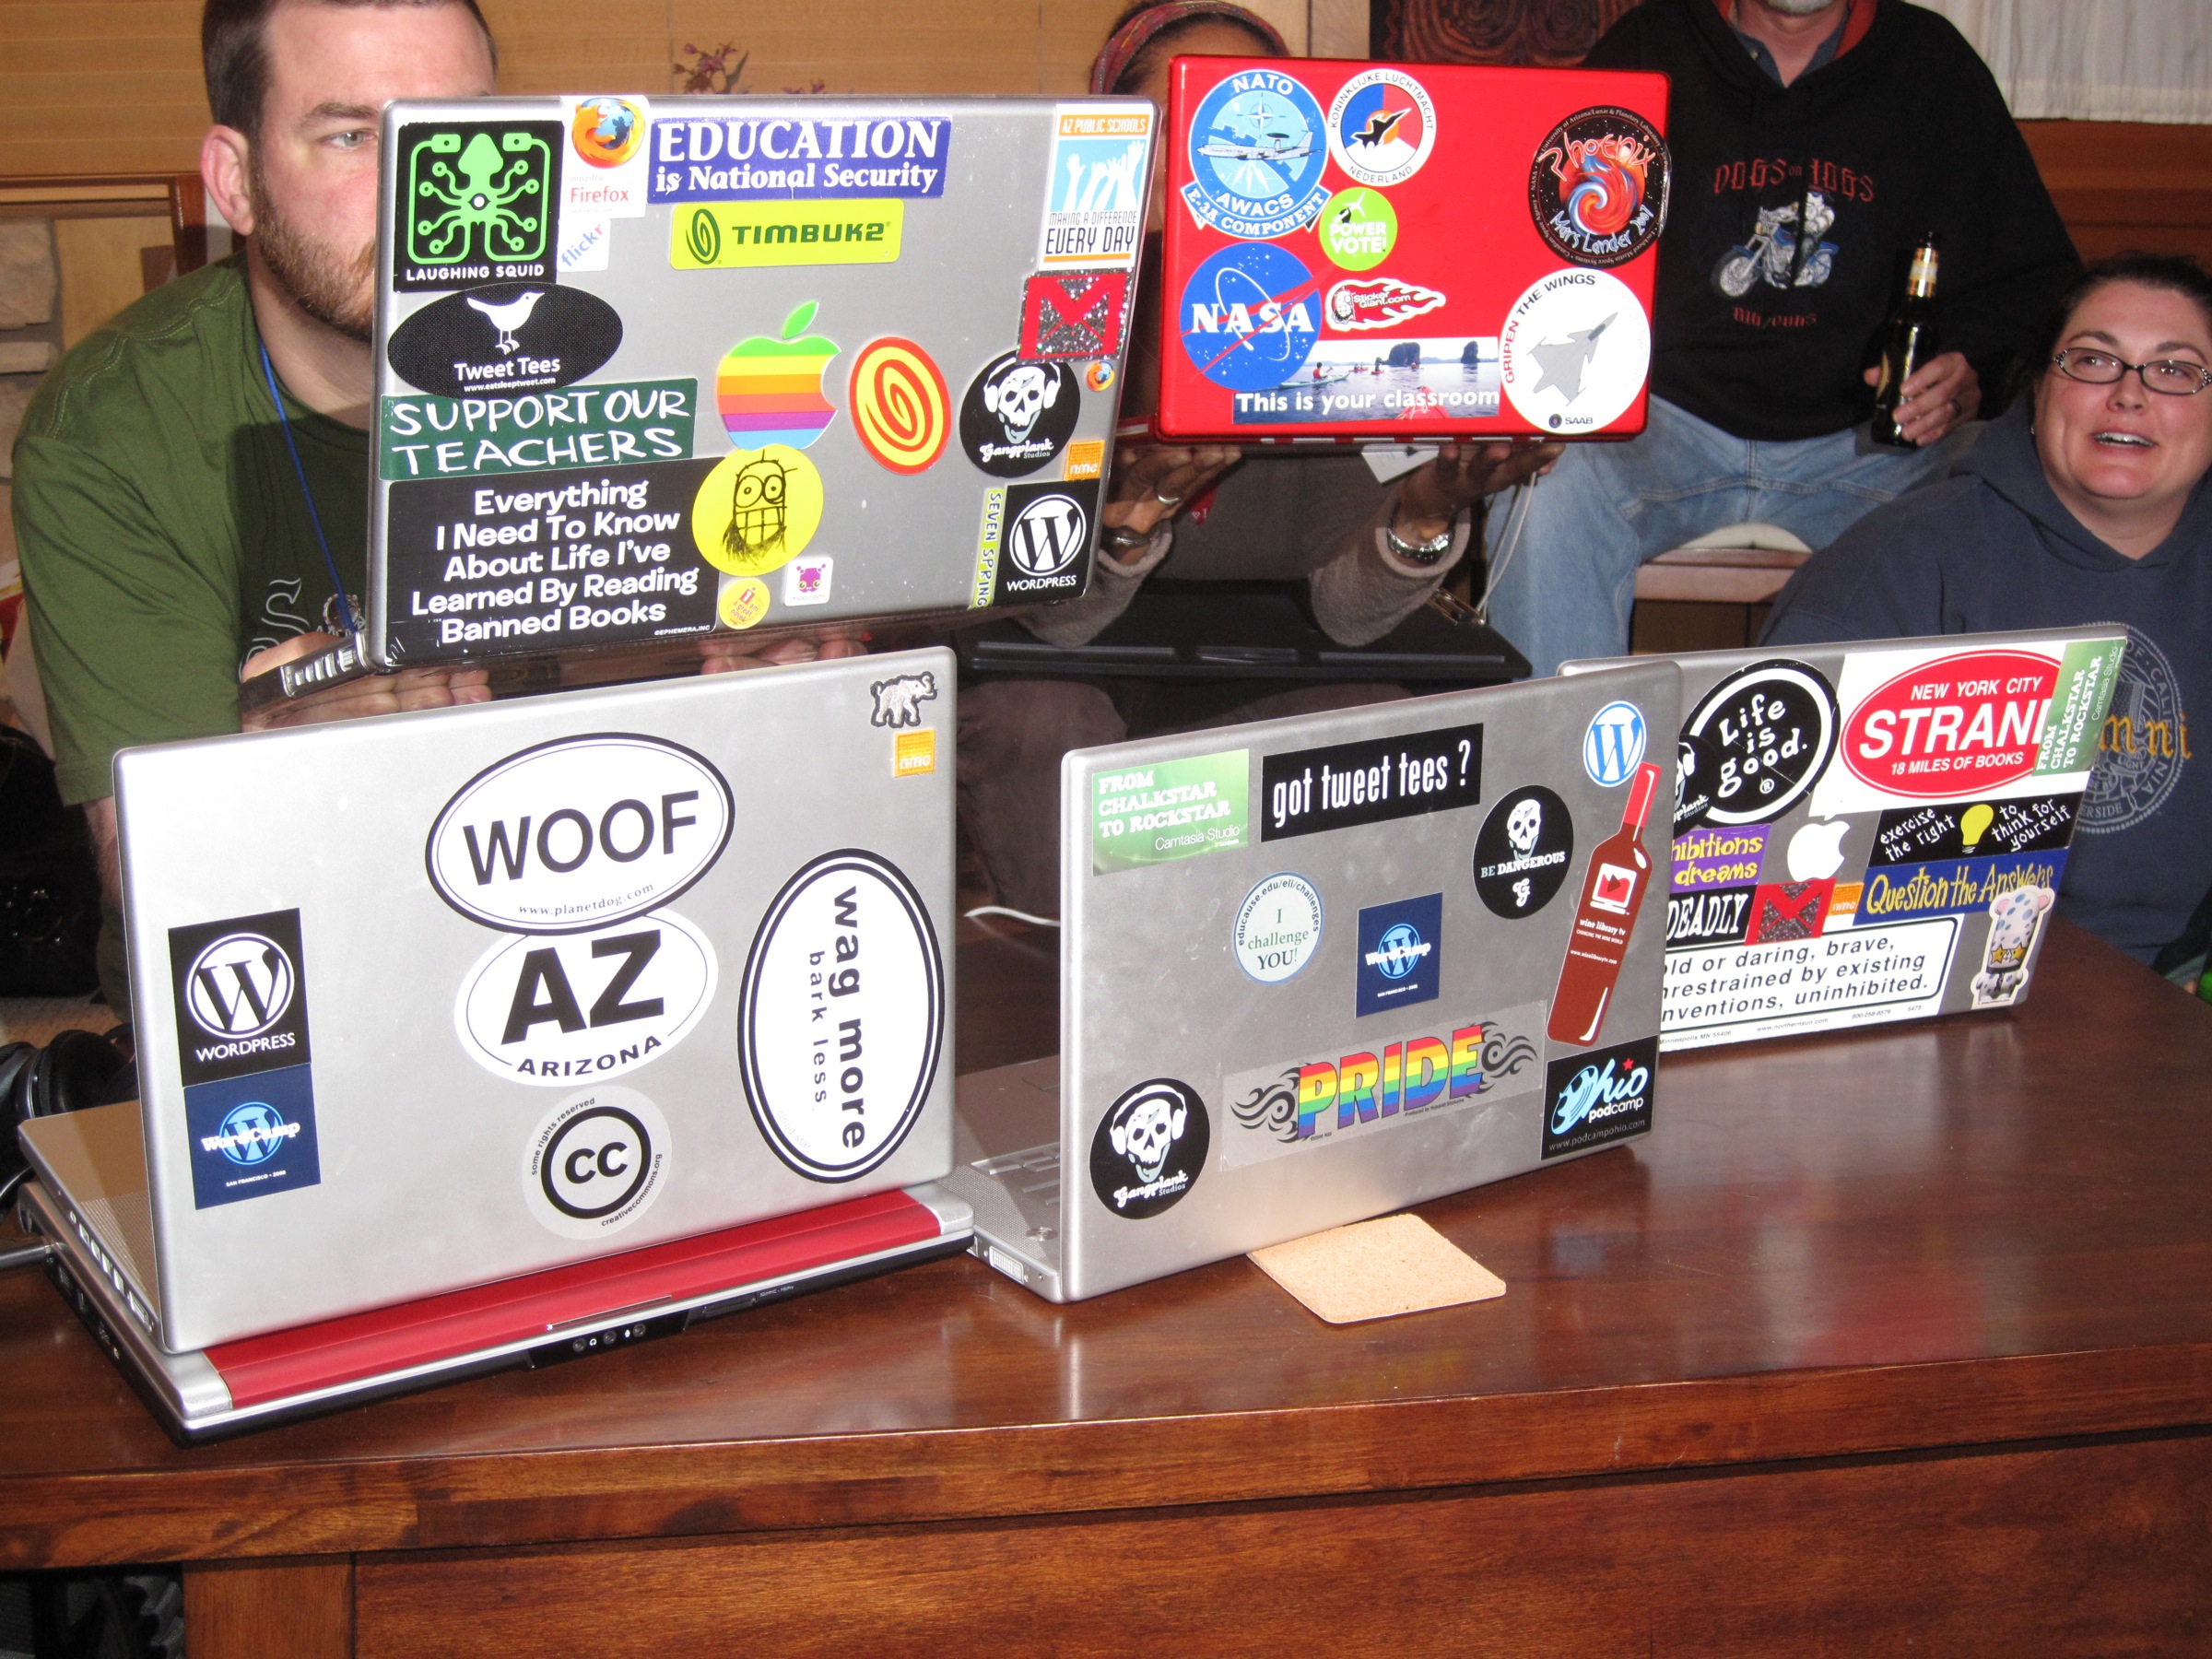
advertising, cybersalonaz